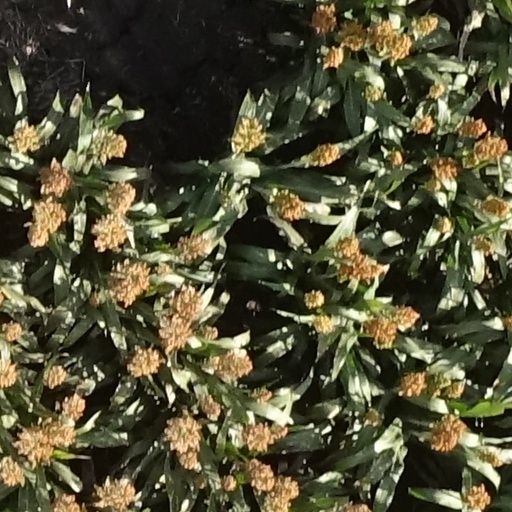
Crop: sorghum